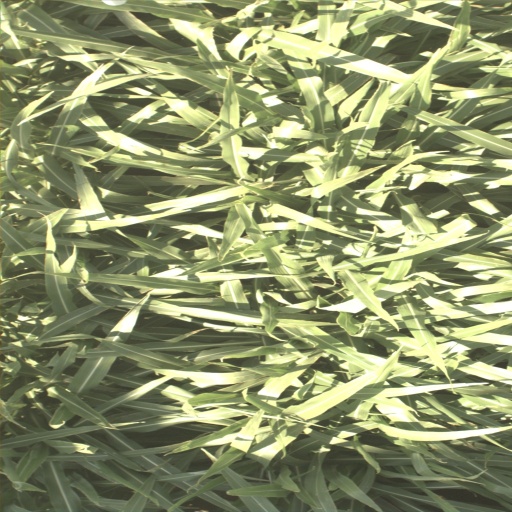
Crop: sorghum